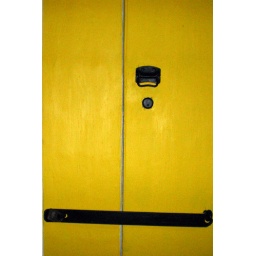
A door along the street in Procida Island